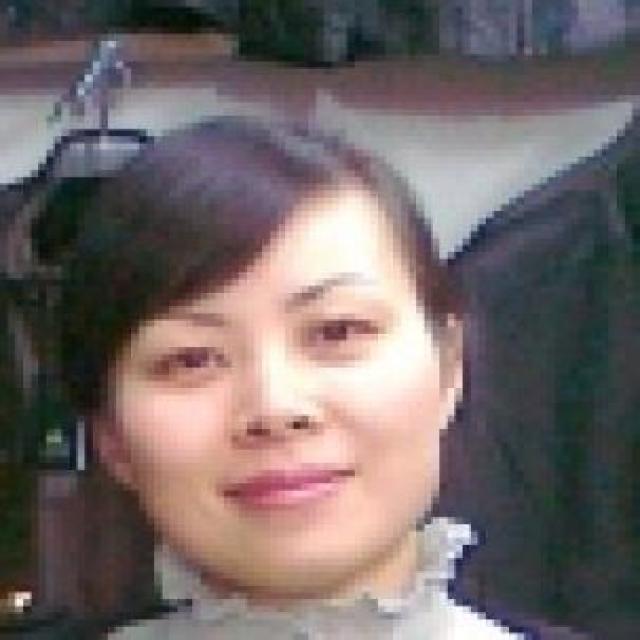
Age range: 21-44